Keisatsu Nikki

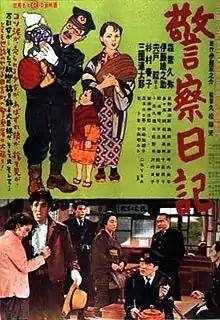
Japanese movie poster

is a 1955 black-and-white Japanese film directed by Seiji Hisamatsu and produced by Nikkatsu.